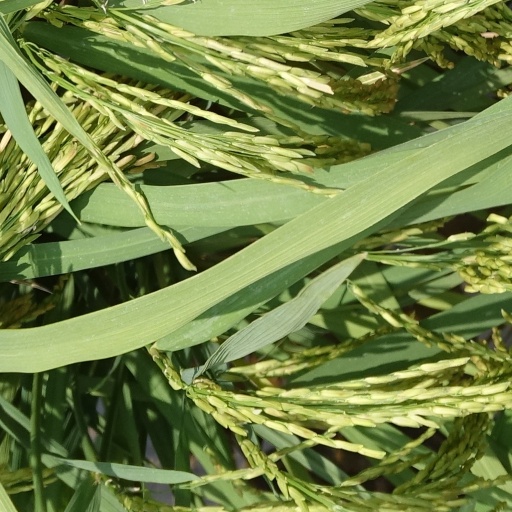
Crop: rice